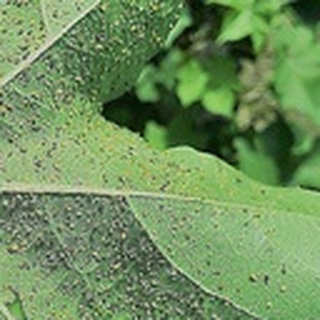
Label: cotton_aphids